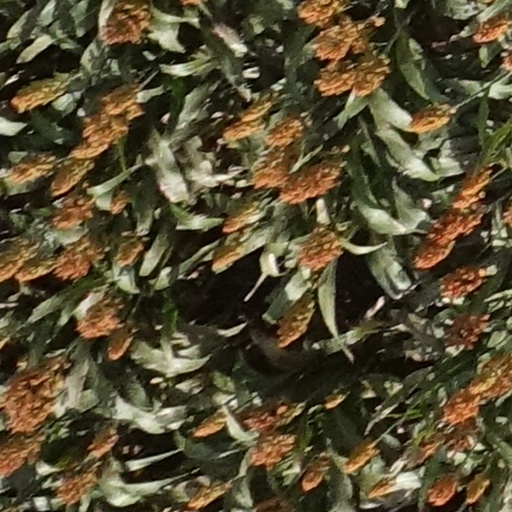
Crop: sorghum